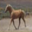
Label: horse